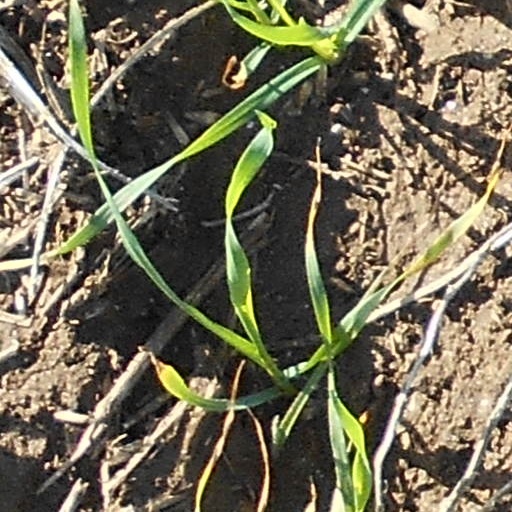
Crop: wheat